William Courtenay, 1st Earl of Devon

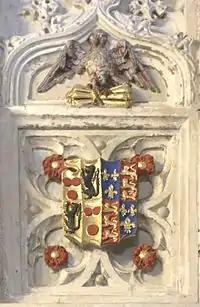
Arms and heraldic badge of William Courtenay, 1st Earl of Devon (1475–1511) sculpted on external wall of Speke Chantry, Exeter Cathedral, Devon, burial place of Sir John Speke (d. 1518) of Whitelackington, Somerset (The Redvers lions have been incorrectly restored as "sable" instead of "azure".)

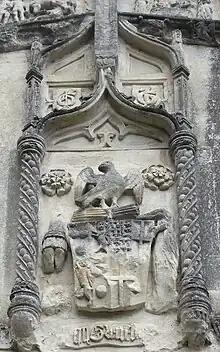
Arms of William Courtenay, 1st Earl of Devon (d.1511) above the south porch of St Peter's Church, Tiverton.

William Courtenay, 1st Earl of Devon (1475 – 9 June 1511), feudal baron of Okehampton and feudal baron of Plympton, was a member of the leading noble family of Devon. His principal seat was Tiverton Castle, Devon with further residences at Okehampton Castle and Colcombe Castle, also in that county.